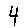
Label: 4